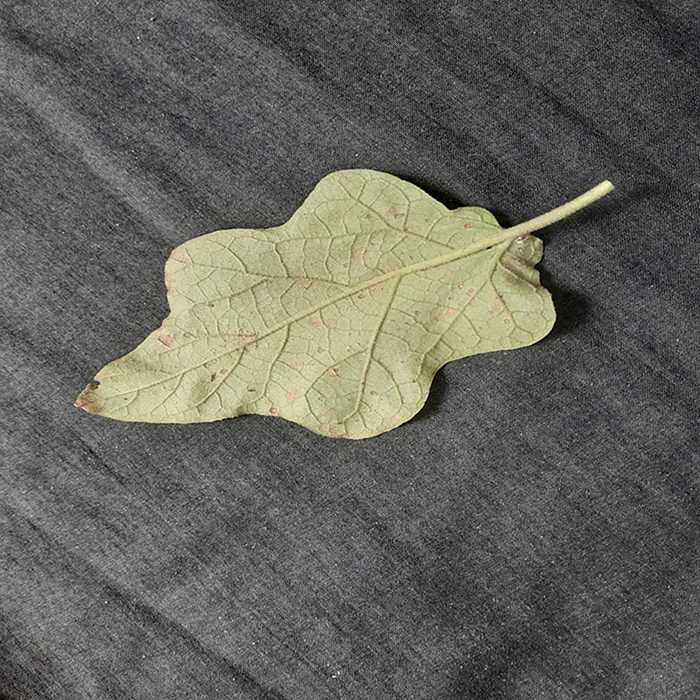
Plant: Eggplant
Label: Eggplant Cercopora leaf spot